James LeGros

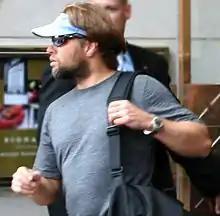
Le Gros at the 2006 Toronto International Film Festival

James Le Gros (born April 27, 1962) is an American actor. He was nominated for the Independent Spirit Award for Best Supporting Male for his role in "Living in Oblivion".